List of Germans relocated to the US via the Operation Paperclip

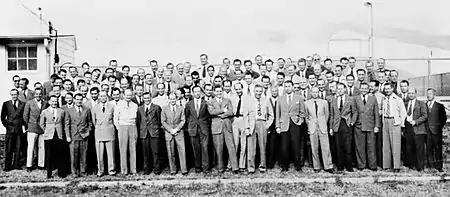
A group of 104 rocket scientists at Fort Bliss, Texas

Operation Paperclip was a secret United States intelligence program in which more than 1,600 German scientists, engineers, and technicians were taken from the former Nazi Germany to the U.S. for government employment after the end of World War II in Europe, between 1945 and 1959. Conducted by the Joint Intelligence Objectives Agency (JIOA), it was largely carried out by special agents of the U.S. Army's Counterintelligence Corps (CIC). Many of these Germans were former Nazi members and some worked with the leaders of the Nazi Party.